Sholakia

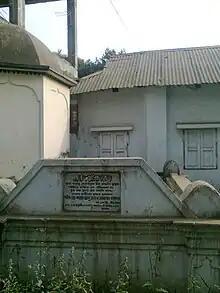
Grave of Colonel A.T.M. Haider (Bir Uttom) in Sholakia

Farid Uddin Masud has been conducting the eid prayers since 2009. The Eidgah has an executive committee of 51 members with the District Commissioner (DC) as the president. For every congregation, district police administration deploys a large number of police officers equipped with metal detectors, mine detectors and close circuit cameras. Medical teams and fire brigades are also kept alert during the prayers. "Eid ul-Fitr" is the biggest religious festival in the Muslim-dominated Bangladesh, followed by "Eid ul-Adha".